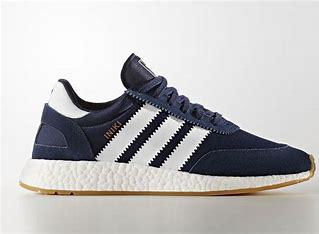
Brand: Adidas
Model: Iniki Runner